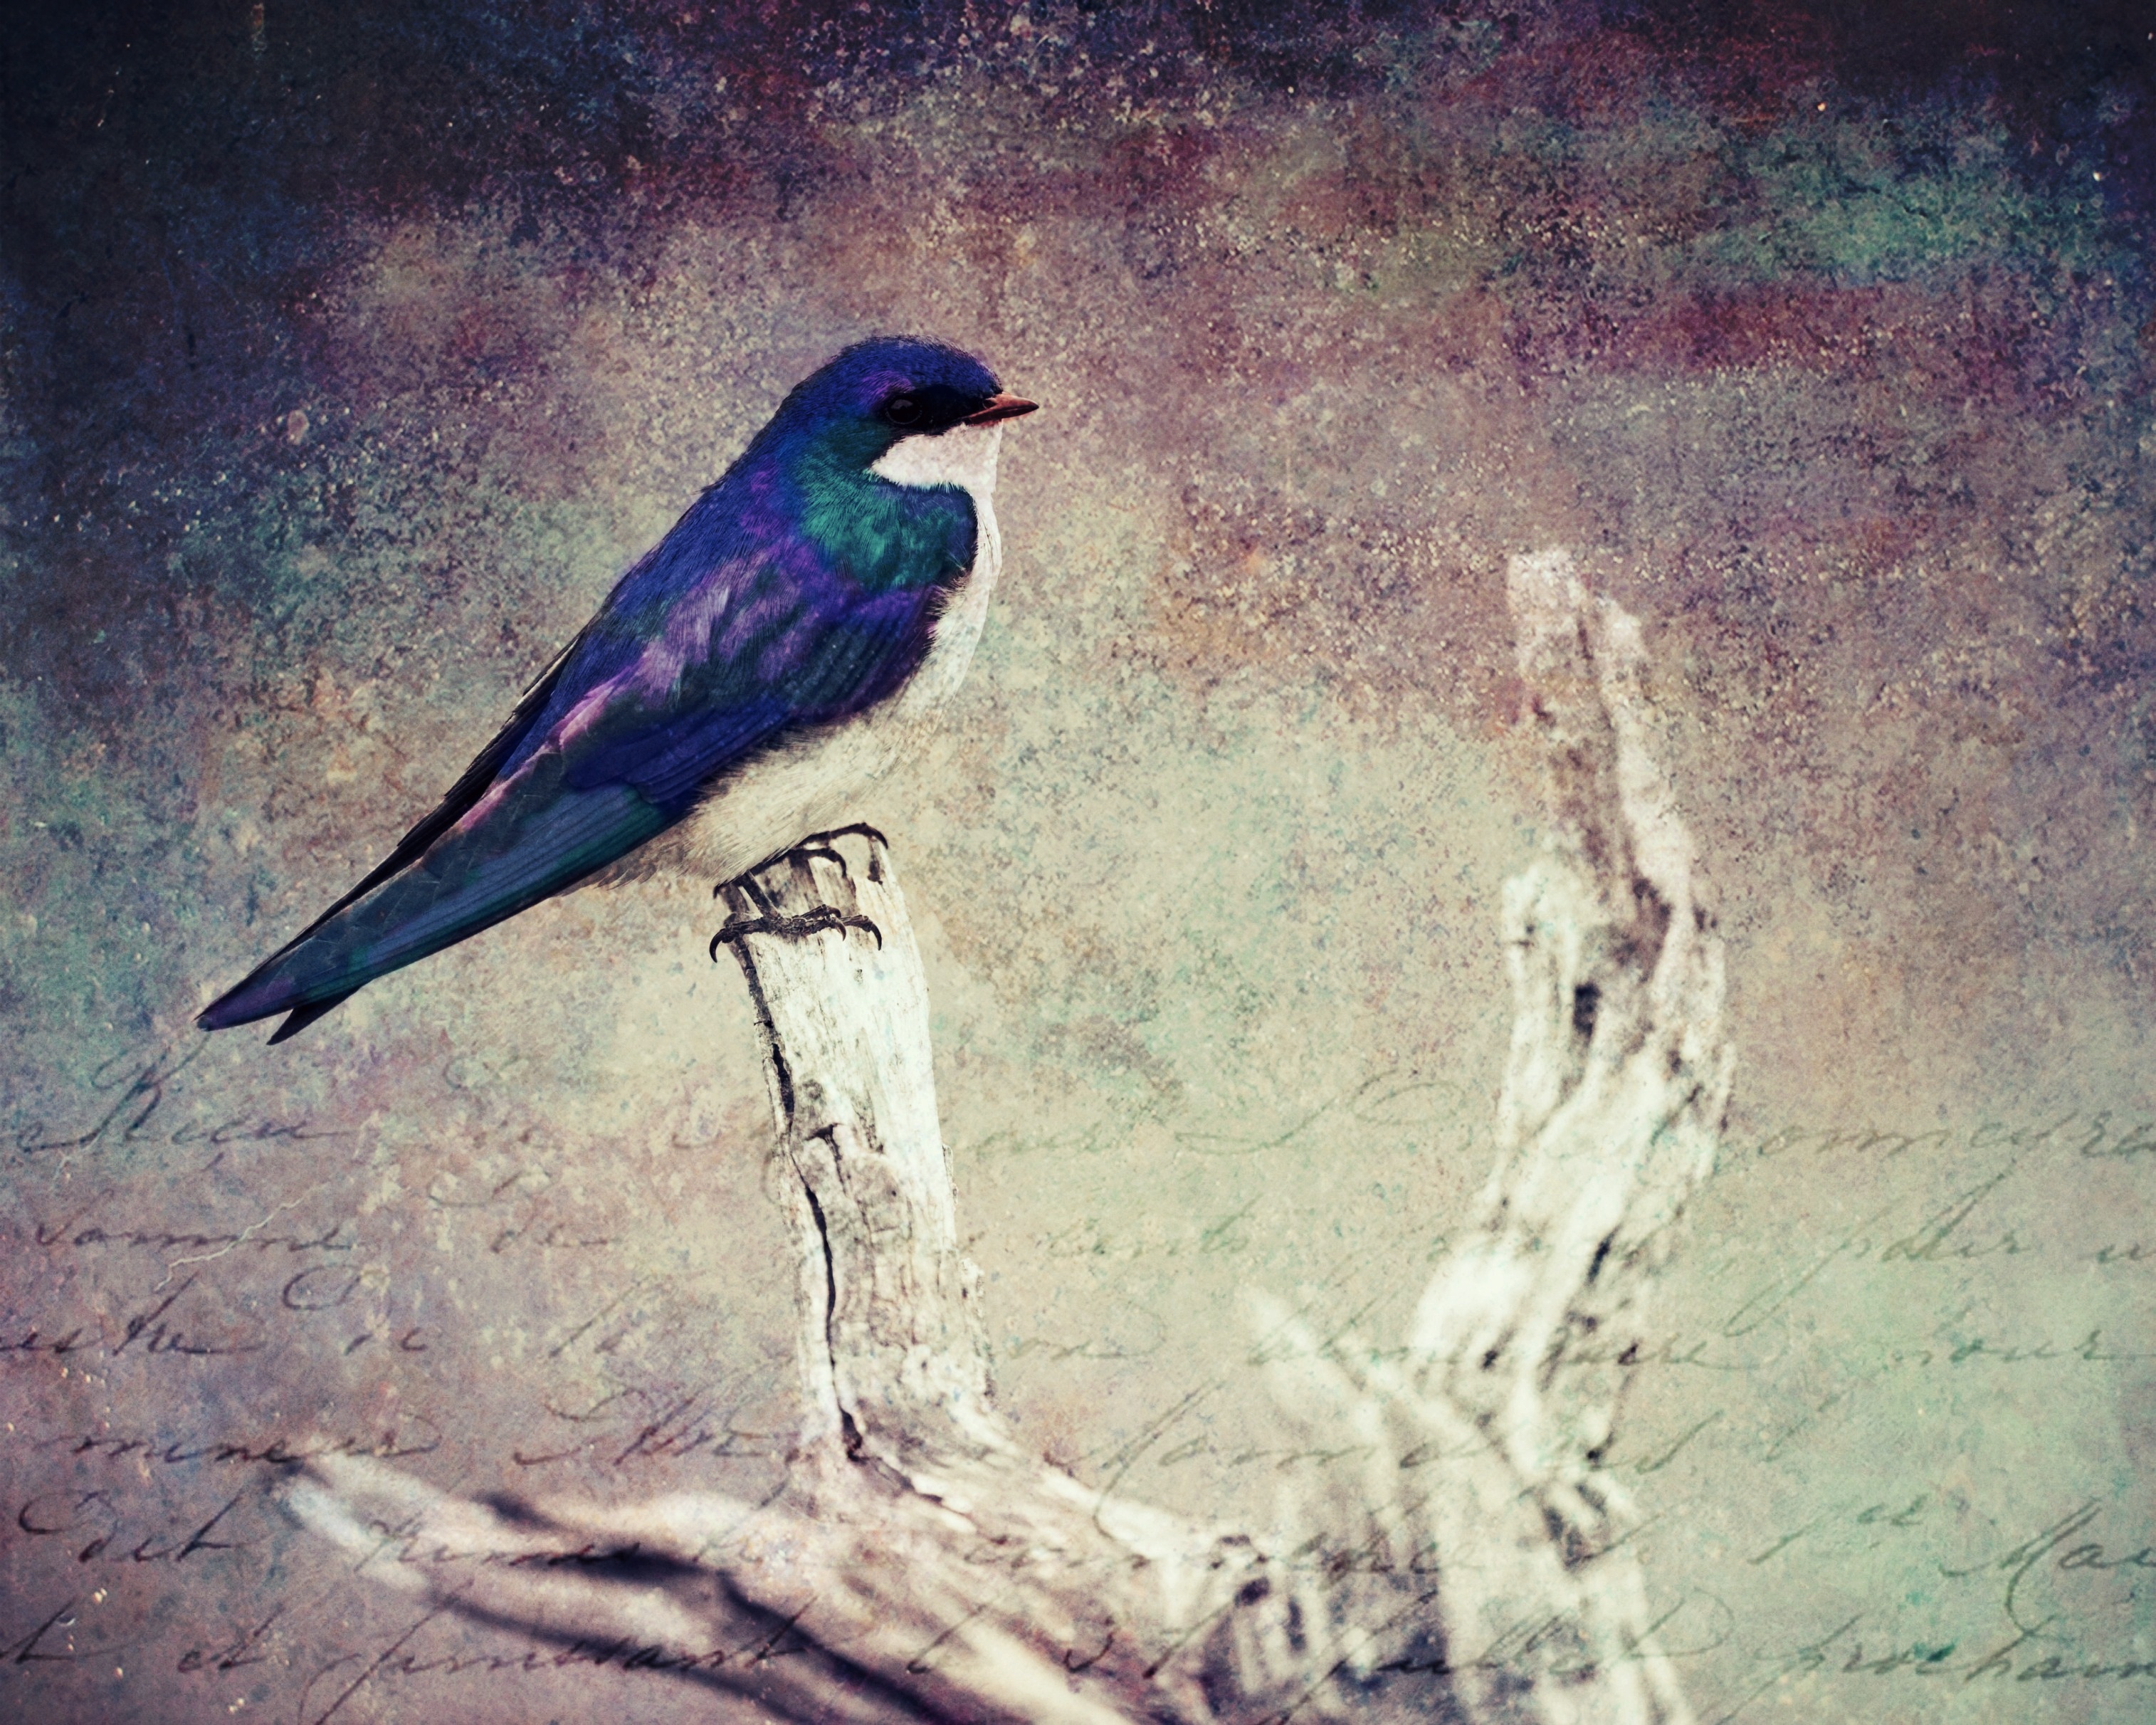
nature, branch, bird, structure, texture, animal, color, grunge, blue, colorful, still life, feather, fauna, painting, sit, font, art, background, sketch, drawing, decorative, stationery, watercolor paint, ansitz, perching bird, crow like bird, digiart